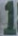
Number: 1